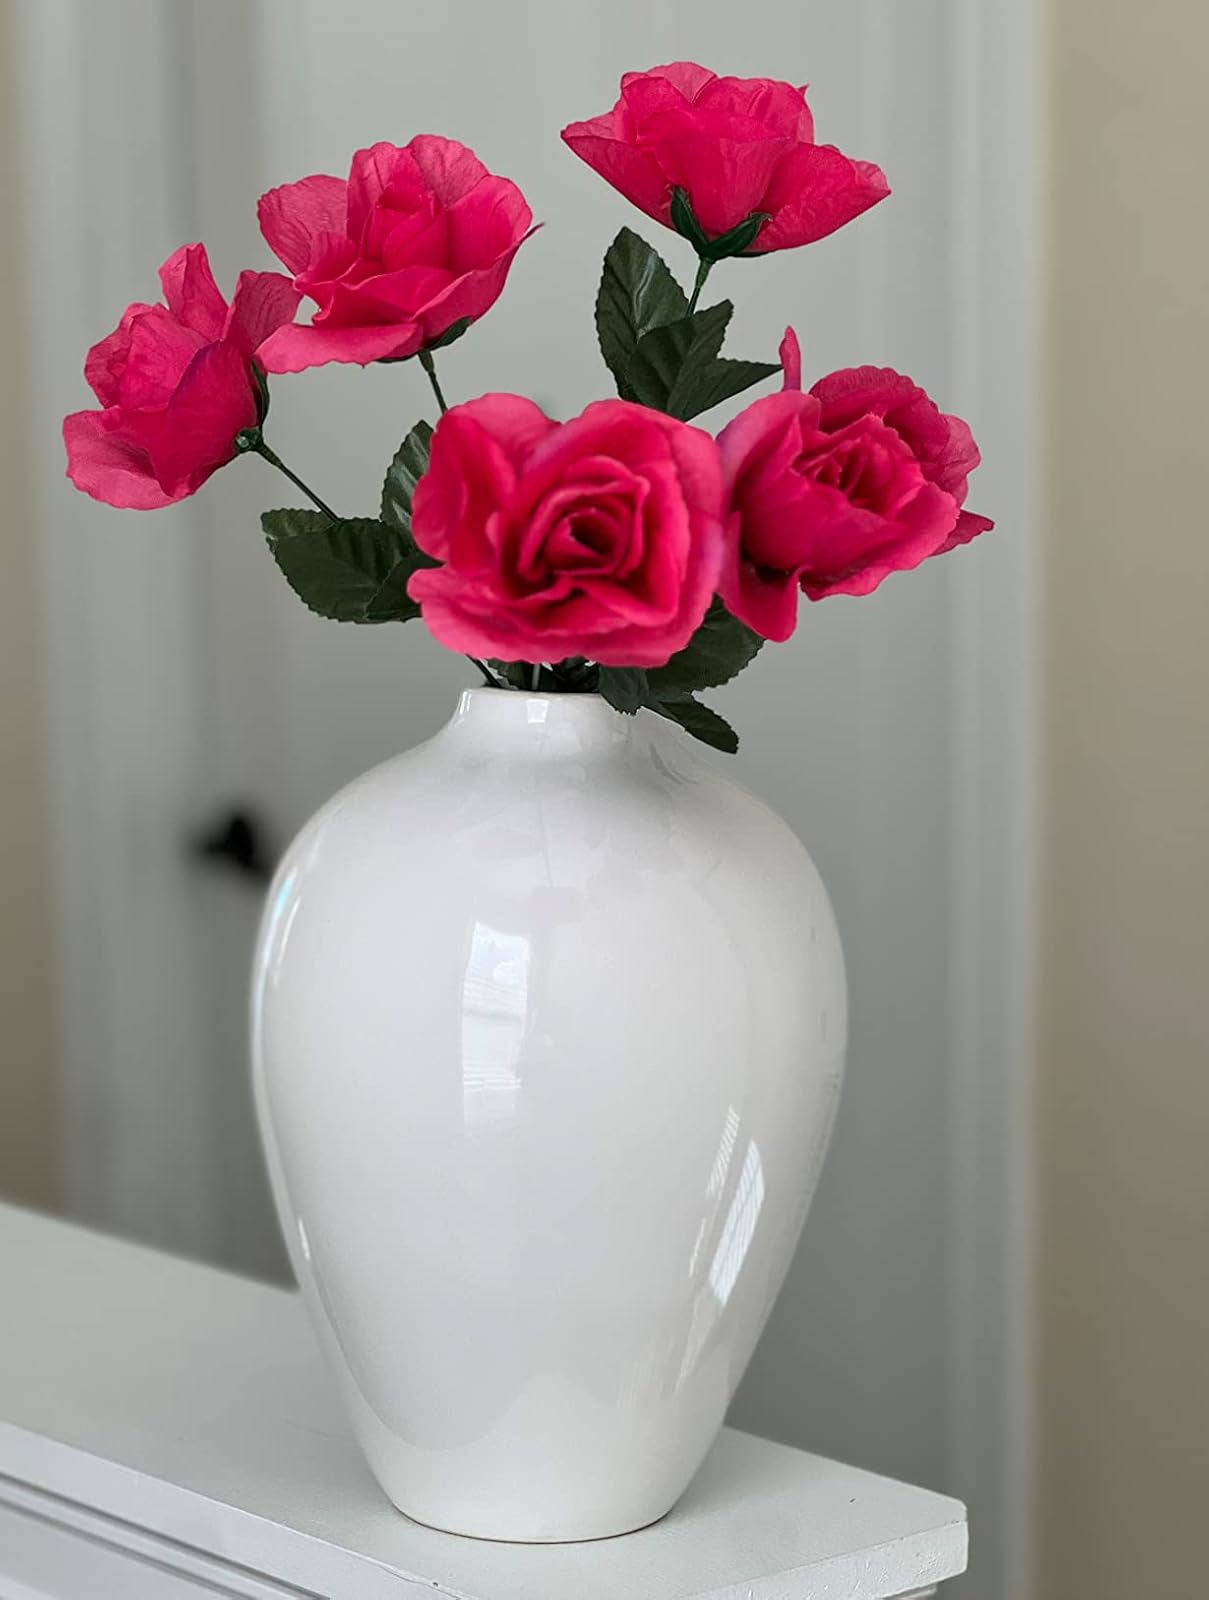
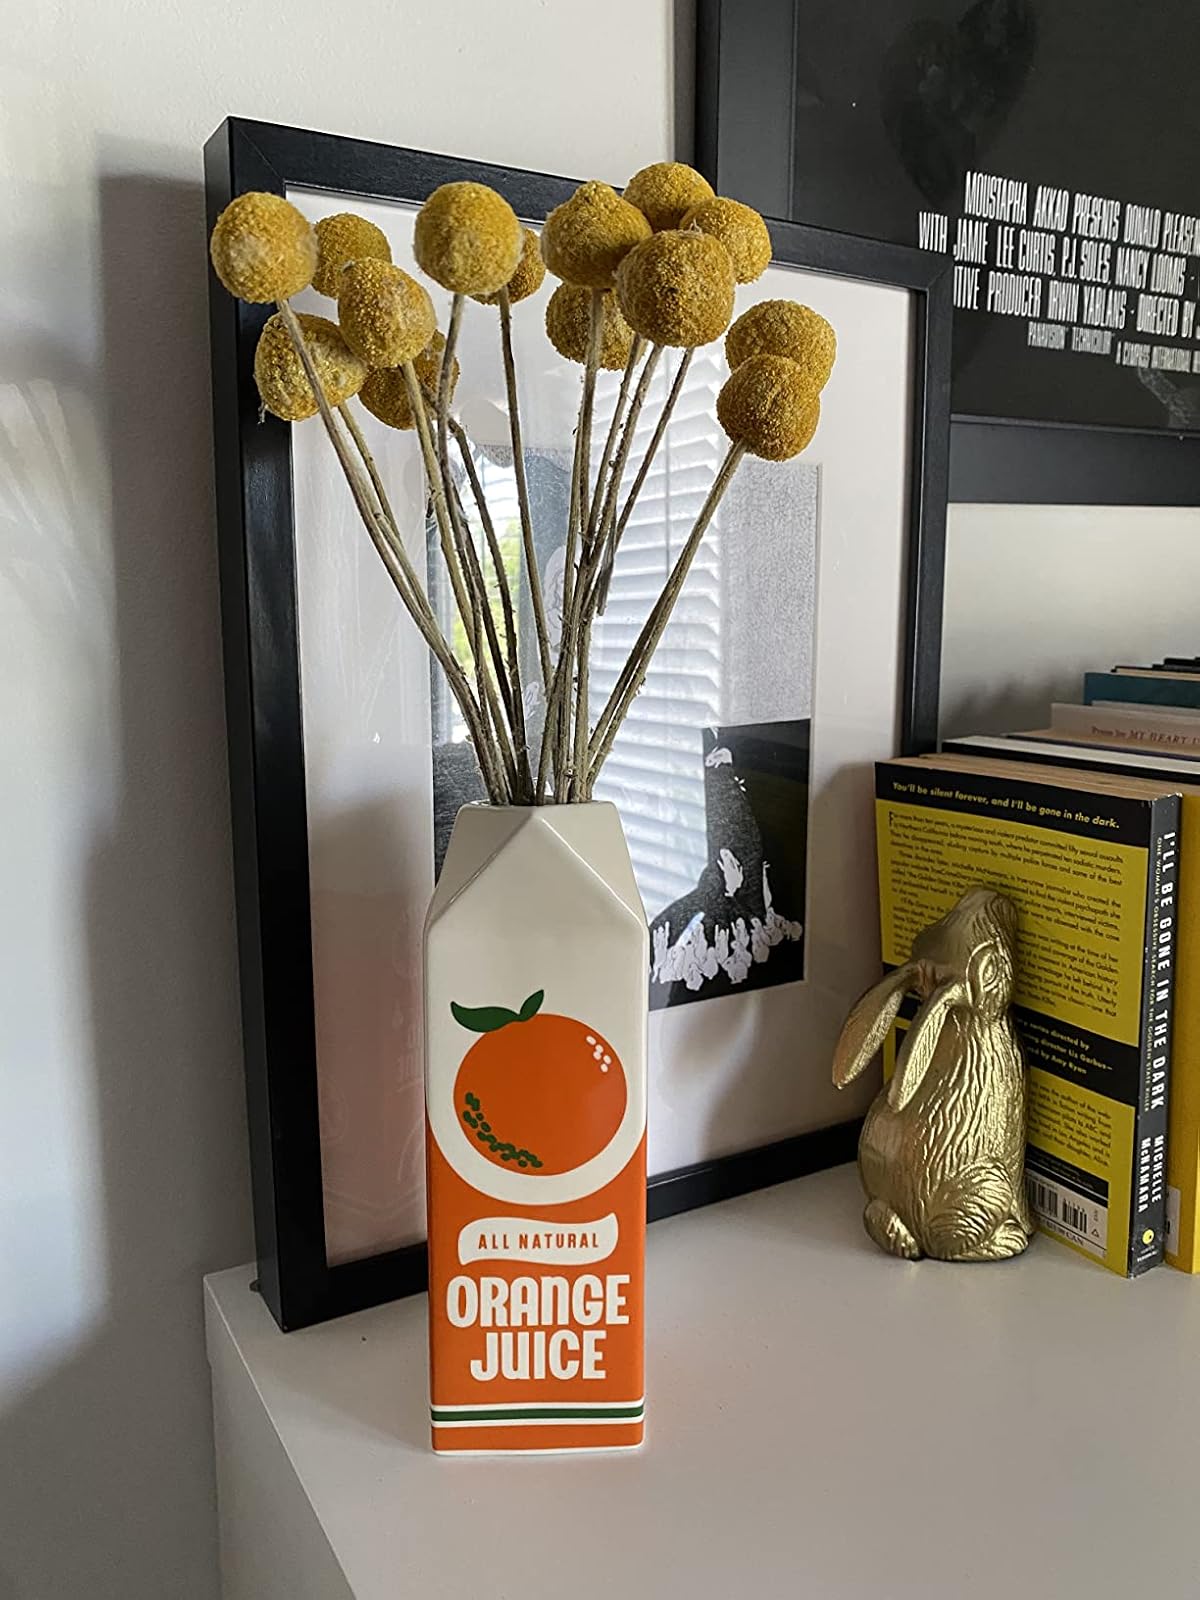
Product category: vase
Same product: no